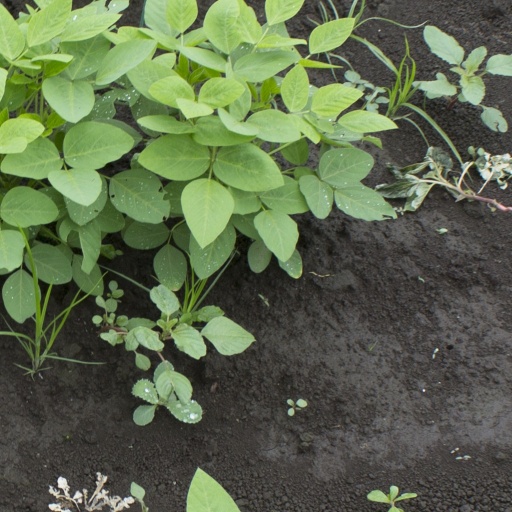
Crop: soybean